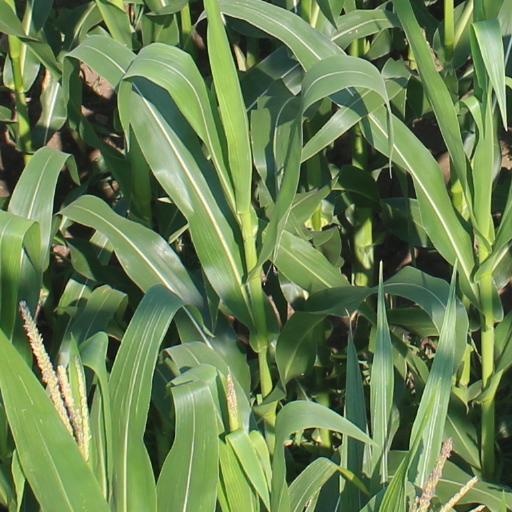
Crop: maize; corn